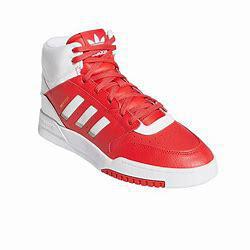
Brand: adidas
Model: Drop Step Skate